Nakheel Properties

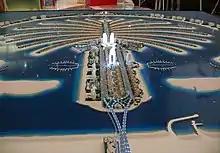
A model of Palm Jumeirah at the Nakheel Sales Centre in 2008

Nakheel Properties has projects in Dubai across the residential, retail, hospitality and leisure sectors. Property development projects include: